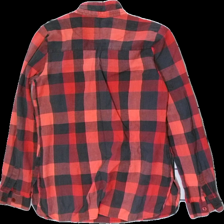
View: back
Type: Shirt
Category: Ladies
Brand: Not in the list
Brand text on label: Vila
Colors: Red, Black
Material: 100% cotton
Pattern: Checkered print
Cut: Regular
Size: S
Season: All
Stains: Minor
Smell: Minor
Price range: <50
Recommended usage: Export
Comment: detergent scent, washed out colors, frayed edges